Sharecroppers' Union

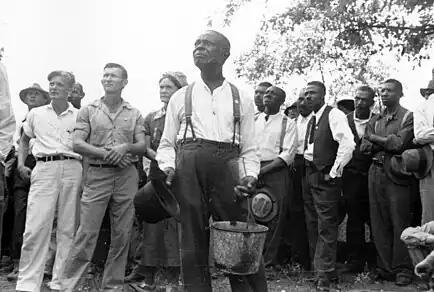
Black and White STFU members including Myrtle Lawrence and Ben Lawrence, listen to Norman Thomas speak outside Parkin, Arkansas on September 12, 1937

The Sharecroppers Union in less than a year had expanded to four counties that stretched over Black Belt. The number of members fluctuated between 100–150 for each individual county, locals were as well beginning to be formed in the outskirts of Macon and Chambers Counties. Within the growing phase of the Sharecroppers Union, concerns and questions started to rise on the teachings and the awareness of political education among the members. James Allen, a journalist who was writing for a news office based in Tennessee named the SW, reported that there was minimal reference to self-determination as an acknowledged goal, and that these discussions must be the topic of conversation in the training classes of the Party. The Party were users of printed propaganda in which they included articles of self-determination. Conflicts regarding self-determination in the communities were topics of conversations for the Party in their printed press. These printed articles were the primary source for political education for the locals. The Party's newspaper gave simplified political information in easier reading formats, illiteracy was rampant among the Sharecropper locals. There were criticisms among members that the press was not going to be sufficient in educational attempts. Party members who were closer towards the Sharecroppers made efforts for increased demand of materials for politically educational motives. Illiteracy was common among the majority of communities in the South. These illiteracy rates stemmed from minimal establishments of educational facilities from the local government. This led to plantation owners pressuring children to work. Members of the Party concluded that for political education to be effectively introduced than issues regarding illiteracy needed to be addressed primarily, this halted self-determination. Counties across the South each had no more than a couple of mailboxes which made literacy distribution an unrealistic idea. To combat this situation the Sharecroppers Union implemented an underground system for distributions of printed press within counties. Within the Sharecroppers Union the Party created unique units that were led by captains who were Party members, these captains were selected from exceptional demonstrations of loyalty to the Party. The Sharecroppers Union also introduced seven demands. These demands were paralleled with daily struggles that sharecroppers would centralize their organization along with the help of the Party. These demands were mainly about economic requests that would address control of the land, this would push sharecroppers to confronting landlords. There were no demands regarding voting or segregation.